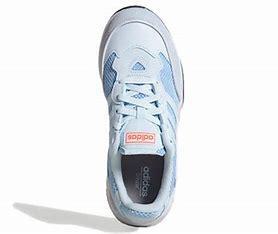
Brand: adidas
Model: neo Adidas NEO 20 20 FX